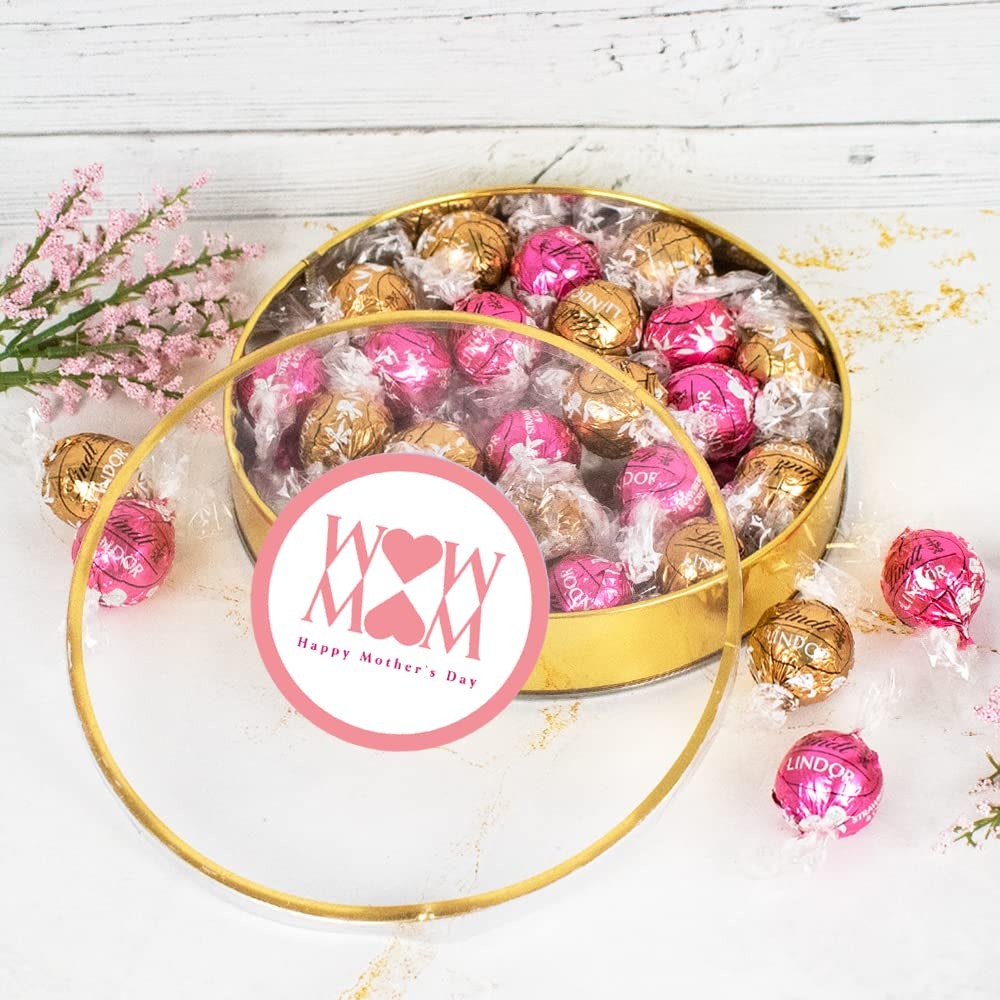
Item Name: Mother's Day Chocolate Truffle Gift Tin Large Plastic Tin - MOM
Bullet Point 1: Candy Filled Gift Tin Includes: Approximately 24 Chocolate Truffles
Bullet Point 2: Dimensions: 7" X 1 1/8"
Bullet Point 3: Flavor: Strawberries & Cream And Fudge Swirl
Bullet Point 4: Ships In Cool Packaging: This Candy Item Is Heat Sensitive And Will Ship With Cool Pack Packaging As Needed
Bullet Point 5: Note: Flavors Are Subject To Change Due To Availability
Product Description: Celebrate Mother's Day by gifting delicious individually wrapped truffle candies in this unique plastic gift tin with a custom sticker. Each gift tin contains approximately 24 pieces Chocolate Truffles. Candy Orders ship with free cold pack packaging as needed.
Value: 1.0
Unit: Count

Price: 33.49